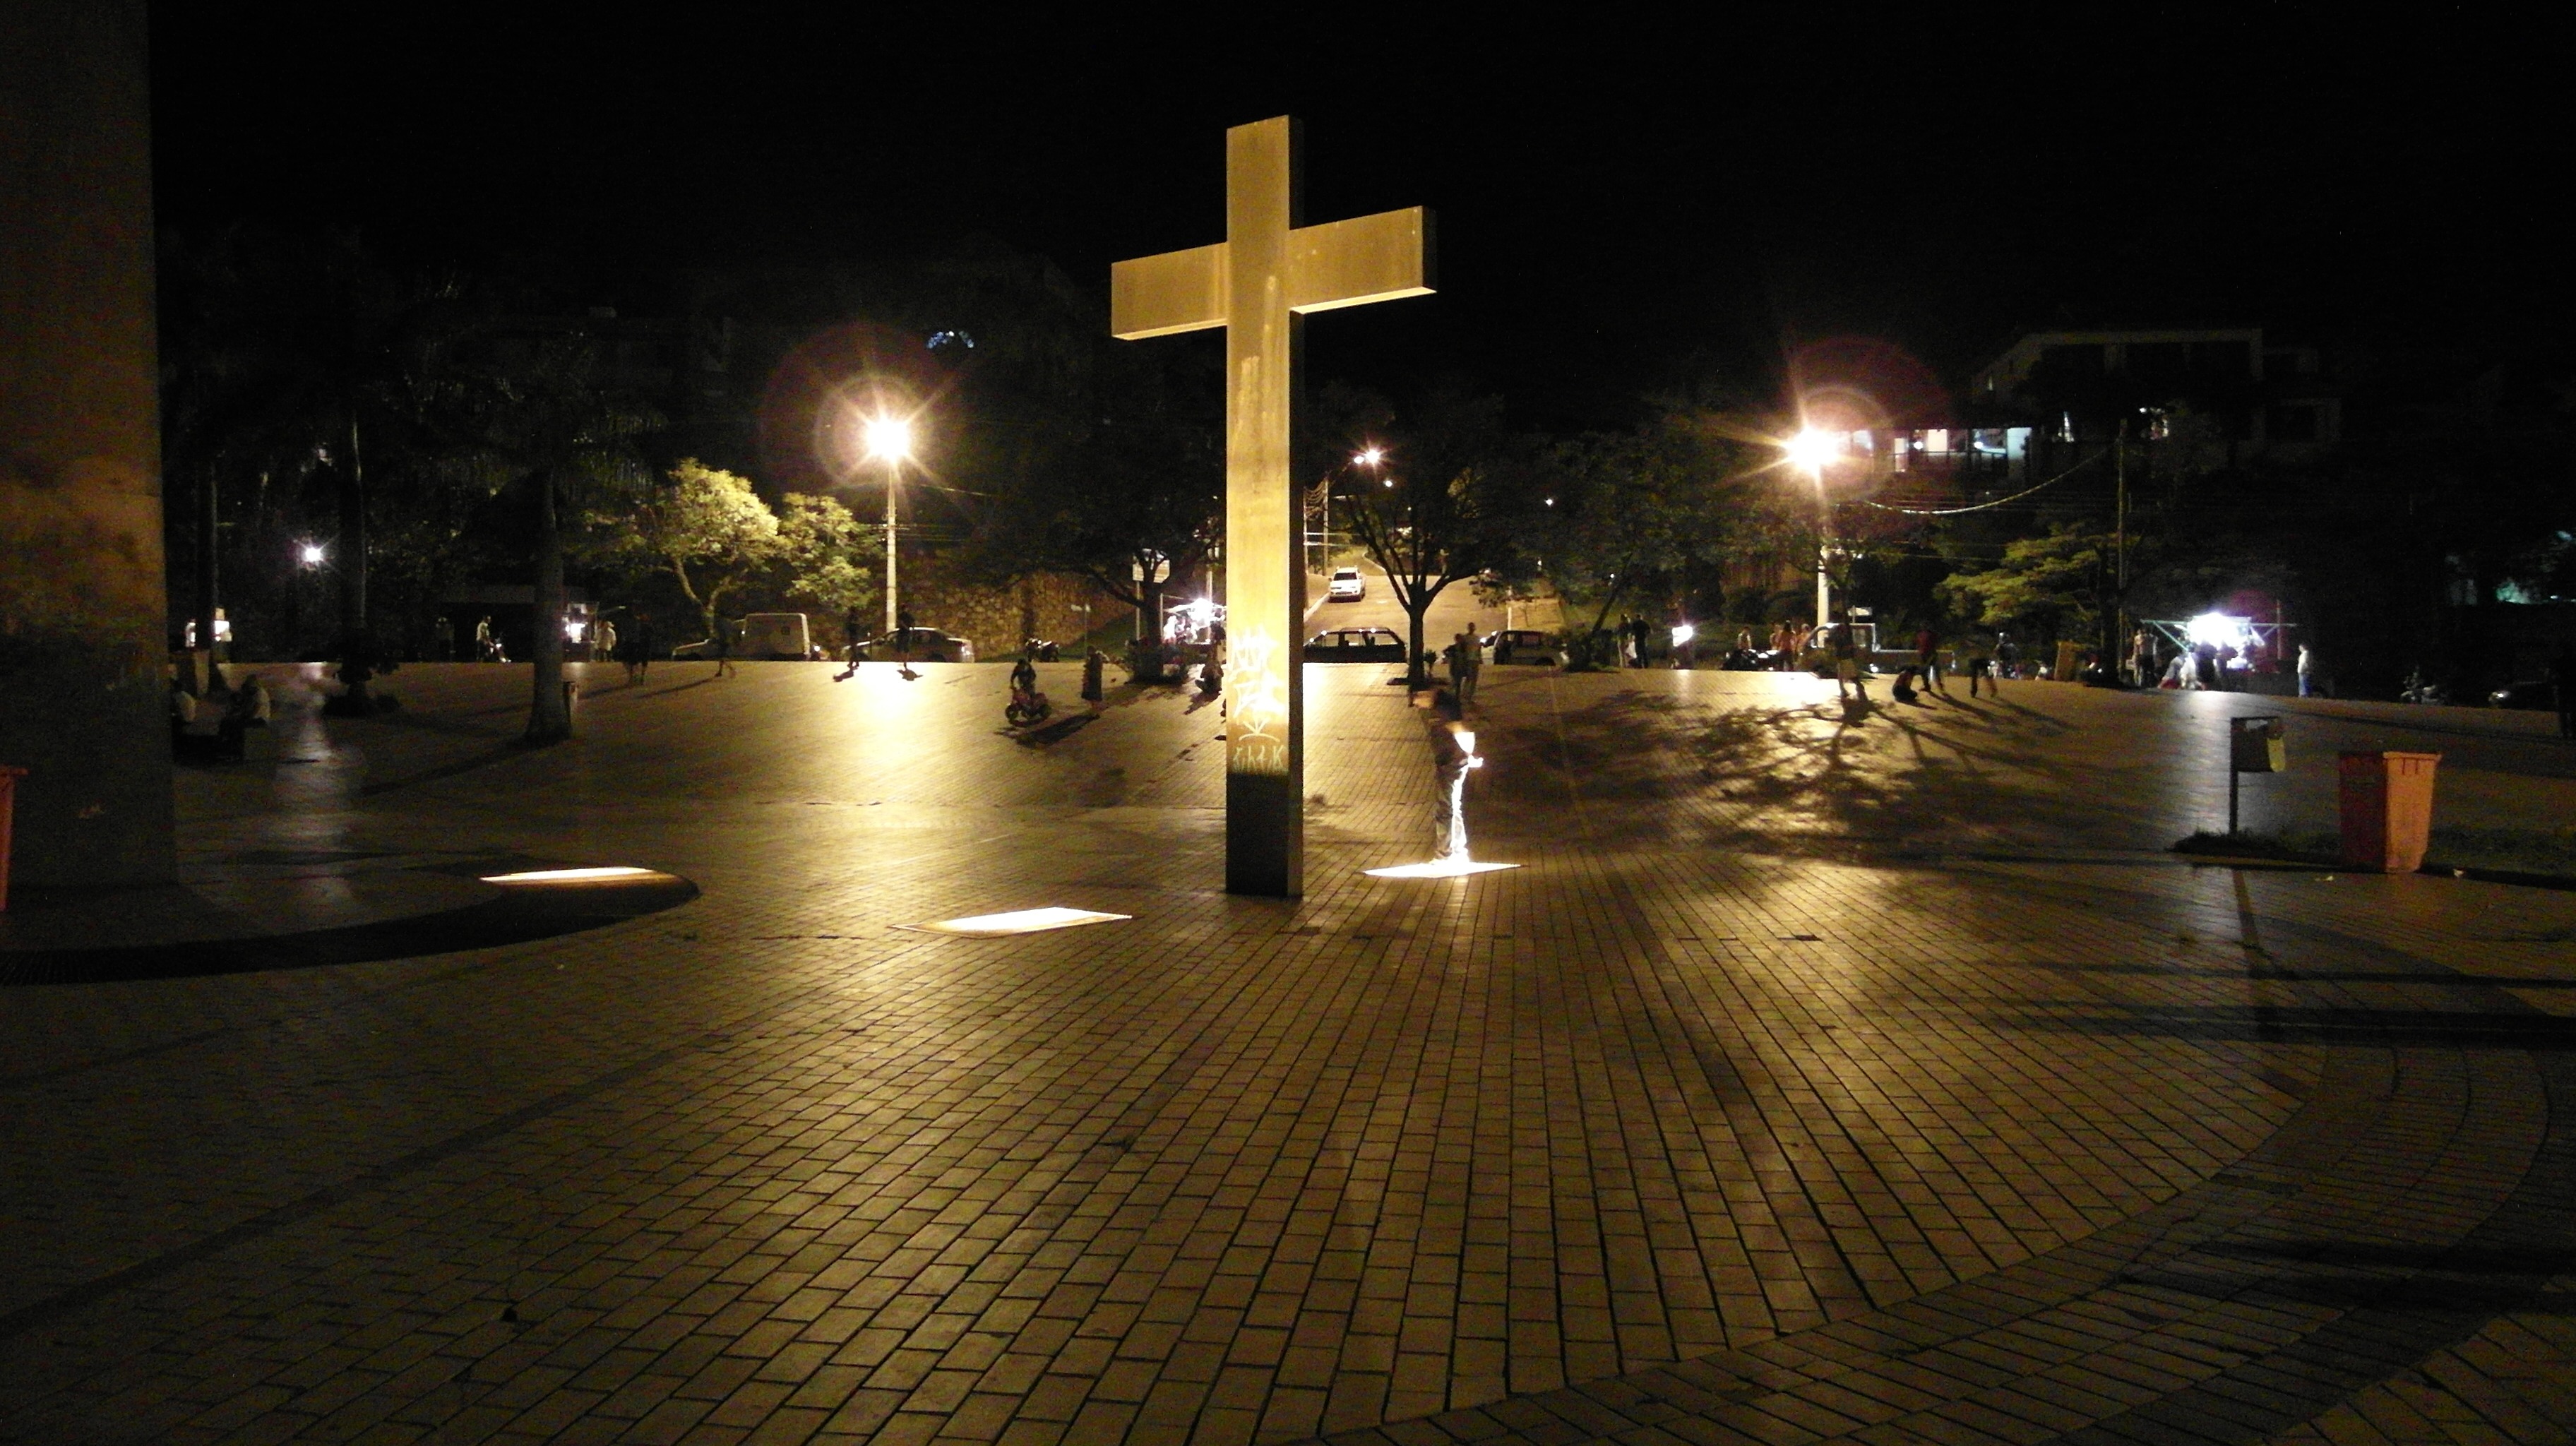
light, street, night, morning, evening, weather, darkness, street light, cross, lane, lighting, light fixture, pope, brazil, midnight, mirante do mangabeiras